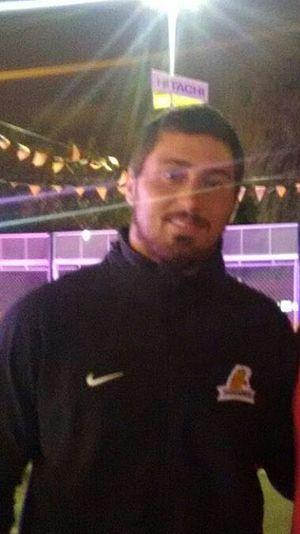
Javier Ortega Desio, né le 14 juin 1990 à Paraná, est un joueur international argentin de rugby à XV évoluant au poste de troisième ligne aile. Il joue en Super Rugby pour la franchise argentine des Jaguars.